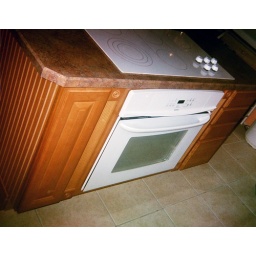
DURING - Totally new kitchen - Oven and cook top installed in cabinet